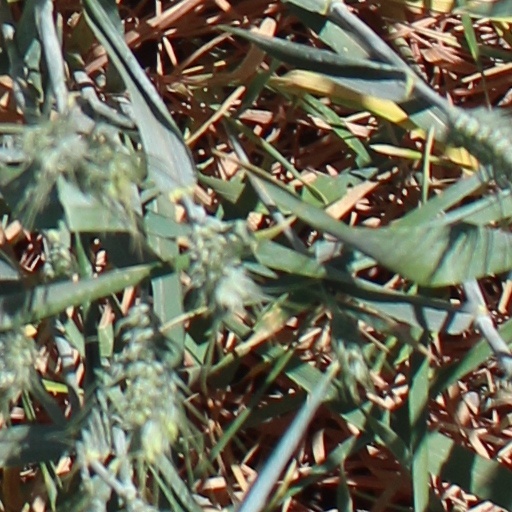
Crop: wheat